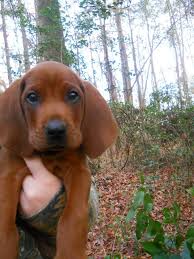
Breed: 207-n000045-redbone